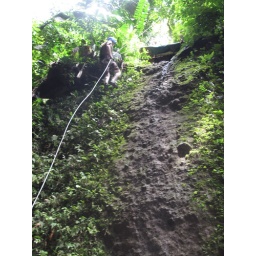
We rappelled down 5 canyon walls (include 4 waterfalls) near La Fortuna.